The Science of Managing Our Digital Stuff

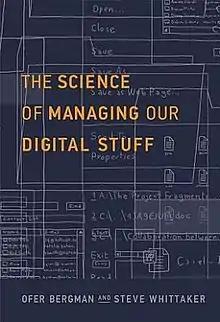
First edition

The Science of Managing Our Digital Stuff is a book about personal information management (PIM) written by Ofer Bergman and Steve Whittaker. It was published in 2016 by MIT Press. The book examines why and how individuals organize their personal digital information, as well as how new PIM systems can make this process more efficient. It has three parts: Personal Information Management: The Curation Perspective, Hierarchical Folders and Their Alternatives, and The User-Subjective Approach to PIM Systems Design.